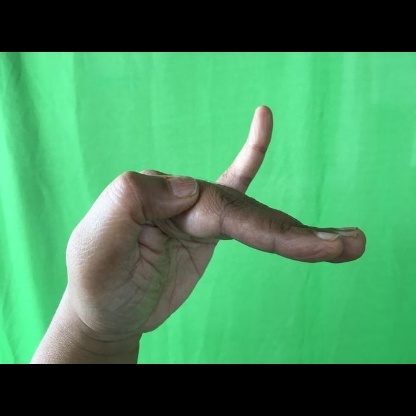
Mudra: Hamsapaksha